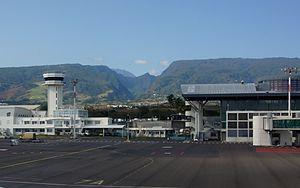
Terminal RUN/FMEE